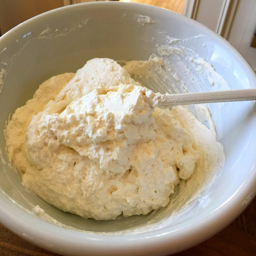
dish in a jar : mixing the cream cheese and whipped cream .